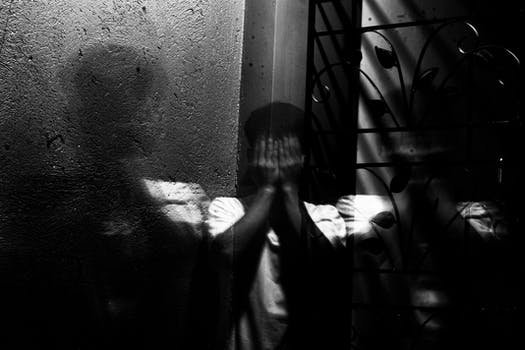
Label: No Watermark